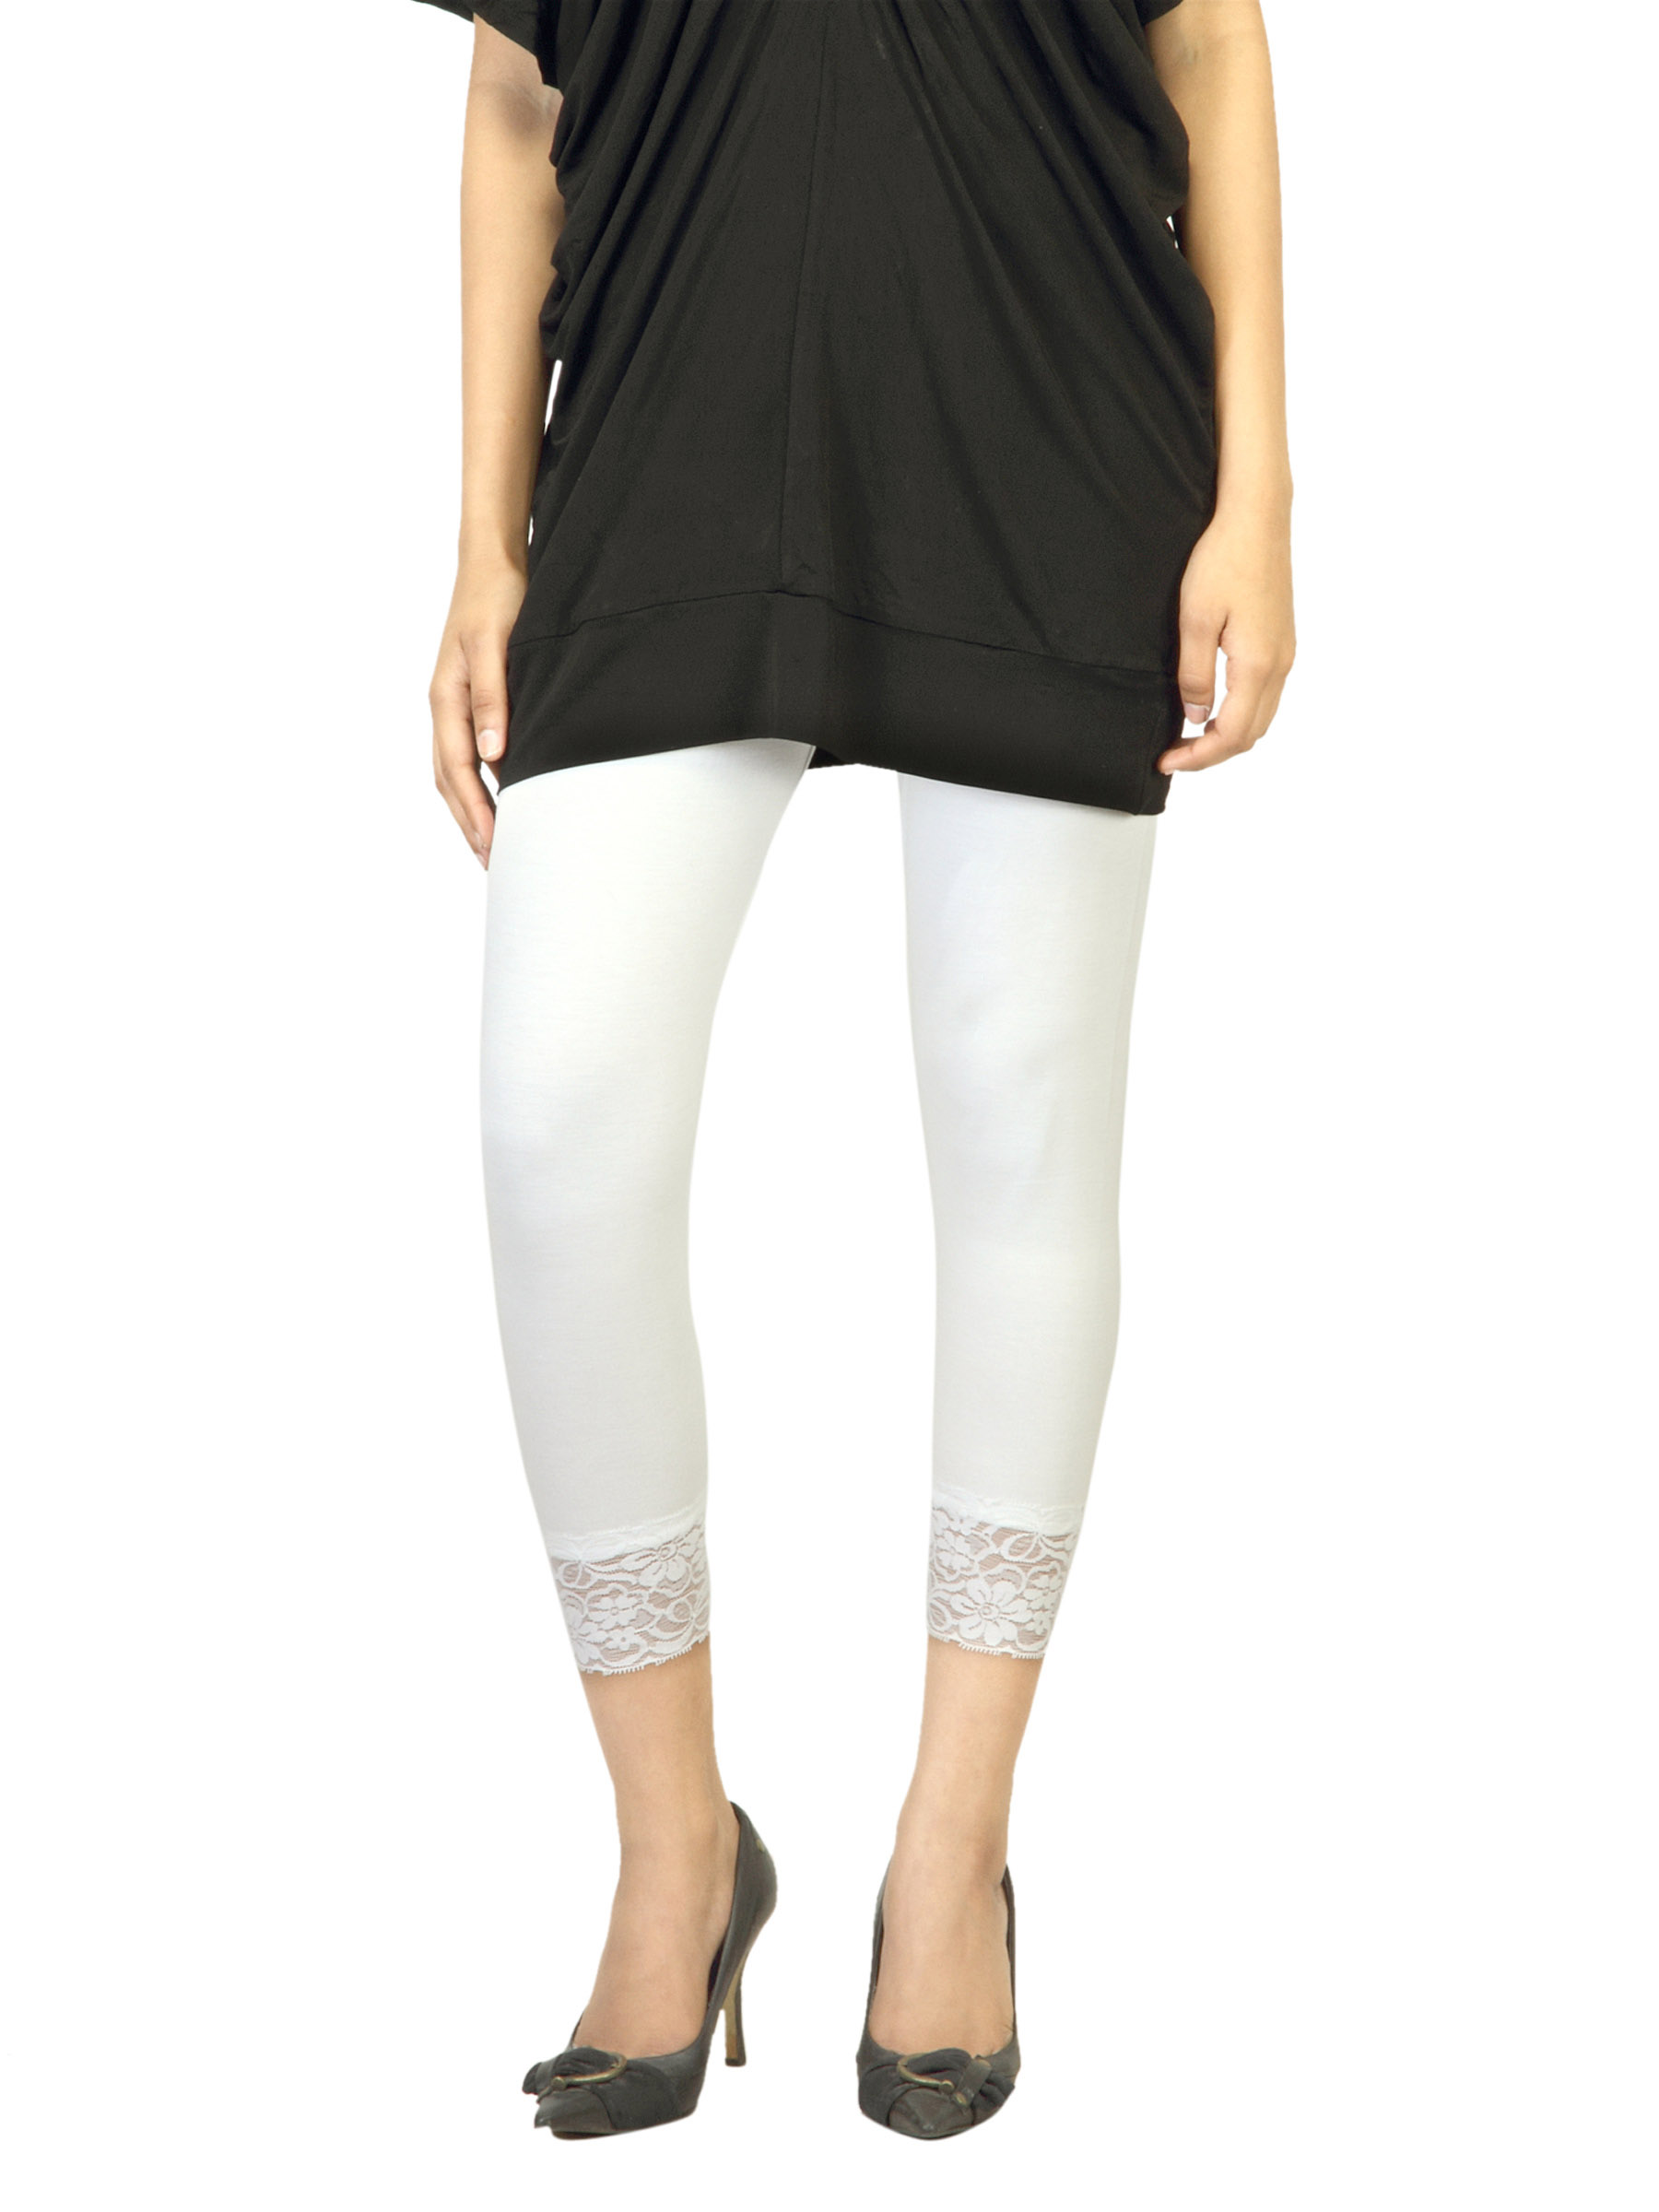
Femella Women White Leggings
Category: Apparel / Bottomwear / Leggings
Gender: Women
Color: White
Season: Summer 2012
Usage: Casual